Frankston, Victoria

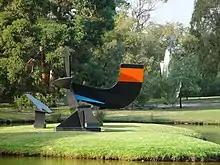
"Island Sculpture" by Inge King at McClelland Gallery and Sculpture Park.

In the summer of 1959, "On the Beach", one of the first major Hollywood films to be made in Australia, was partly filmed in Frankston. The film was adapted from the best-selling novel of the same name, by popular author Nevil Shute (who lived in the City of Frankston suburb of Langwarrin). The name "Falmouth" is used to describe Frankston in the novel, but its actual name is used in the film. Scenes with lead actors Gregory Peck and Ava Gardner were filmed at Frankston railway station and on Young Street in the Frankston CBD, and at Frankston Beach with main supporting actors Fred Astaire (in his first dramatic film role), Anthony Perkins, and Donna Anderson. Famously, when asked to "give us a few steps" by an onlooker at Frankston railway station, the off-duty Fred Astaire danced across the length of the forecourt up to the station ramp.